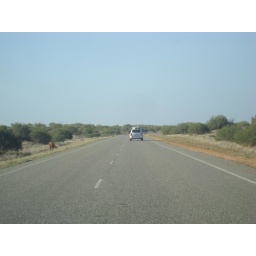
cattle on the roadside, that's ada/brett/monica/rich in the white hyundai ahead